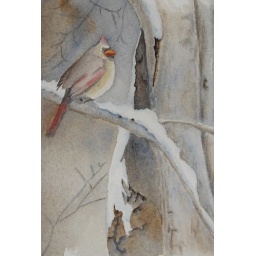
The female cardinal . . . to me, much lovelier than the male . . . Watercolor and watercolor pencil in my handmade sketchbook.